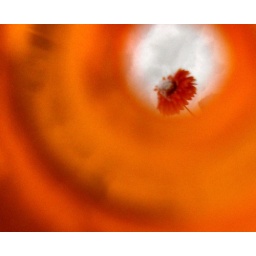
shot through a plastic bottle top. flower in snow..lonertwo